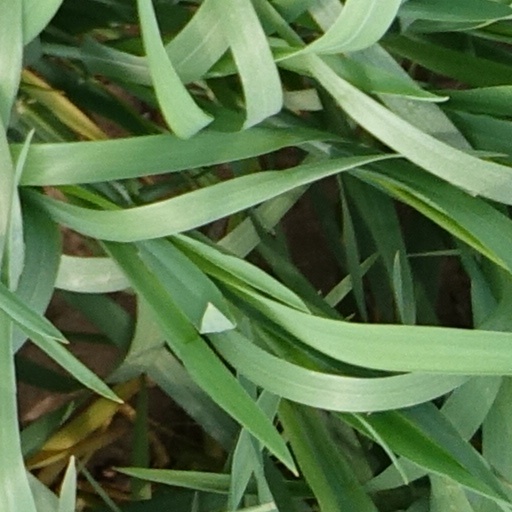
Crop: wheat